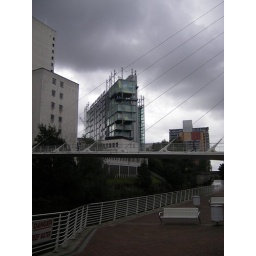
This one was taken from accross the river irwell in salford. the bridge in the foreground was designed by santagio calatrava